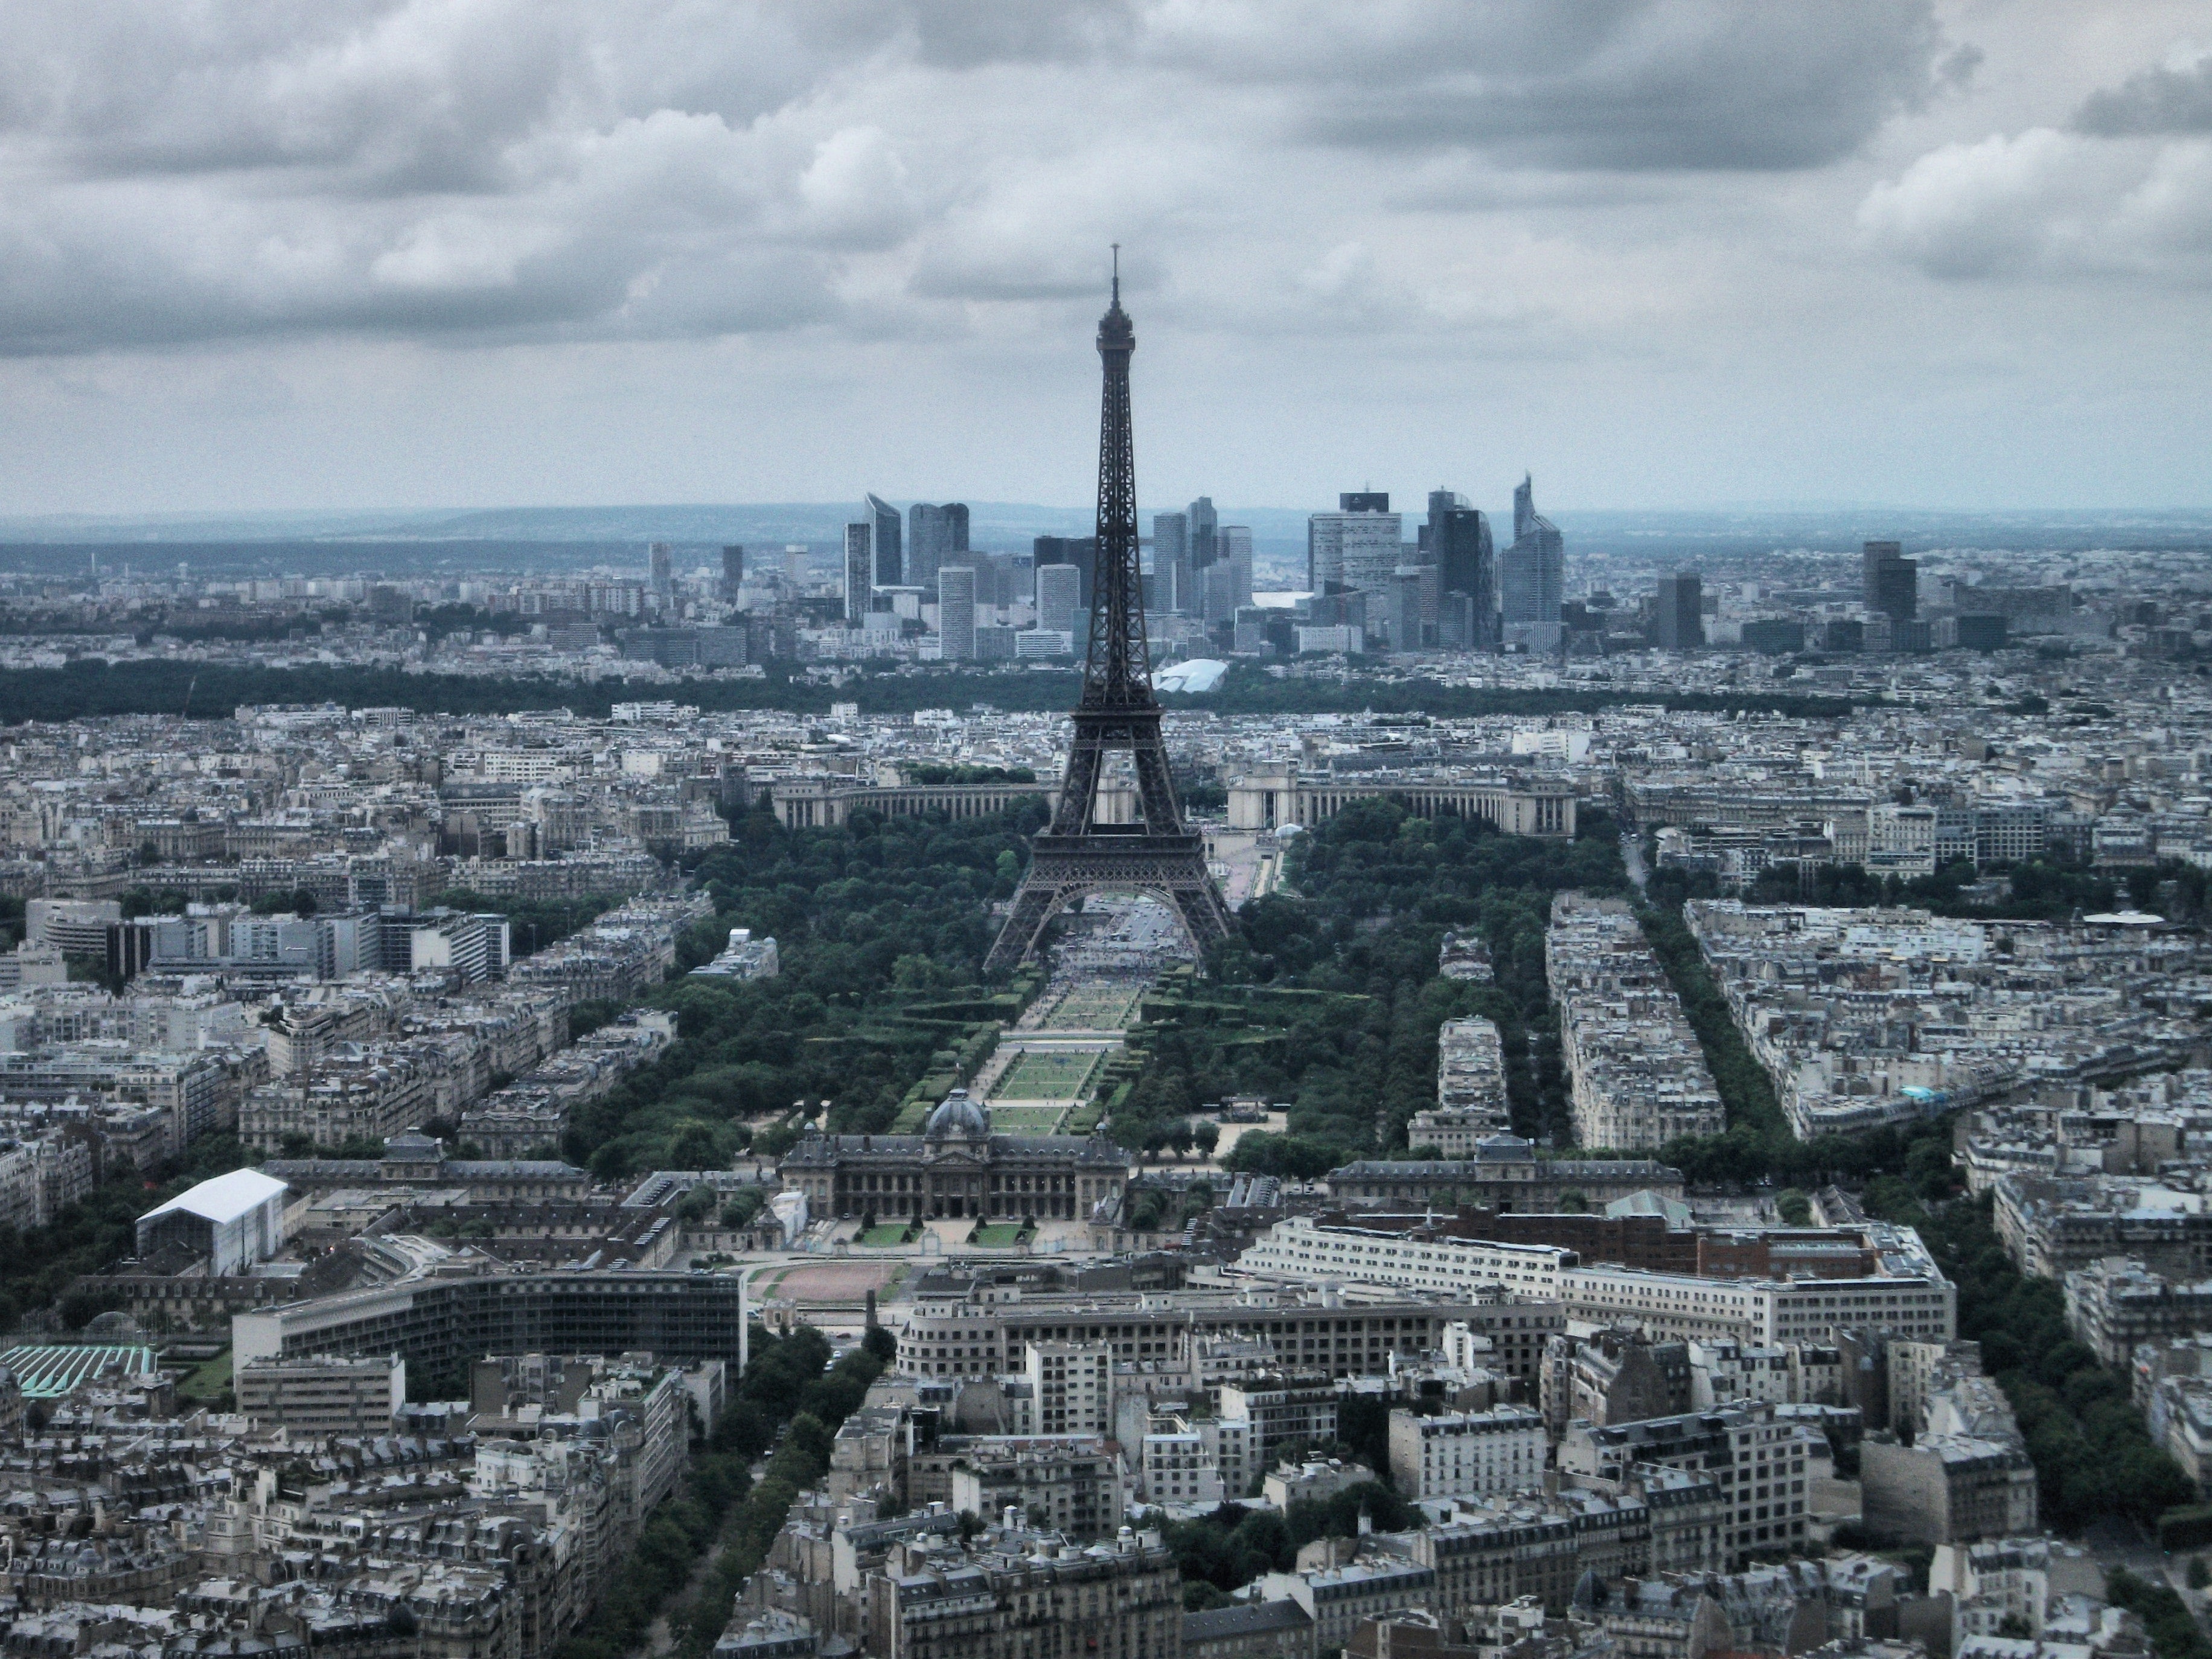
skyline, photography, town, city, skyscraper, cityscape, panorama, tower, landmark, ruins, aerial photography, human settlement